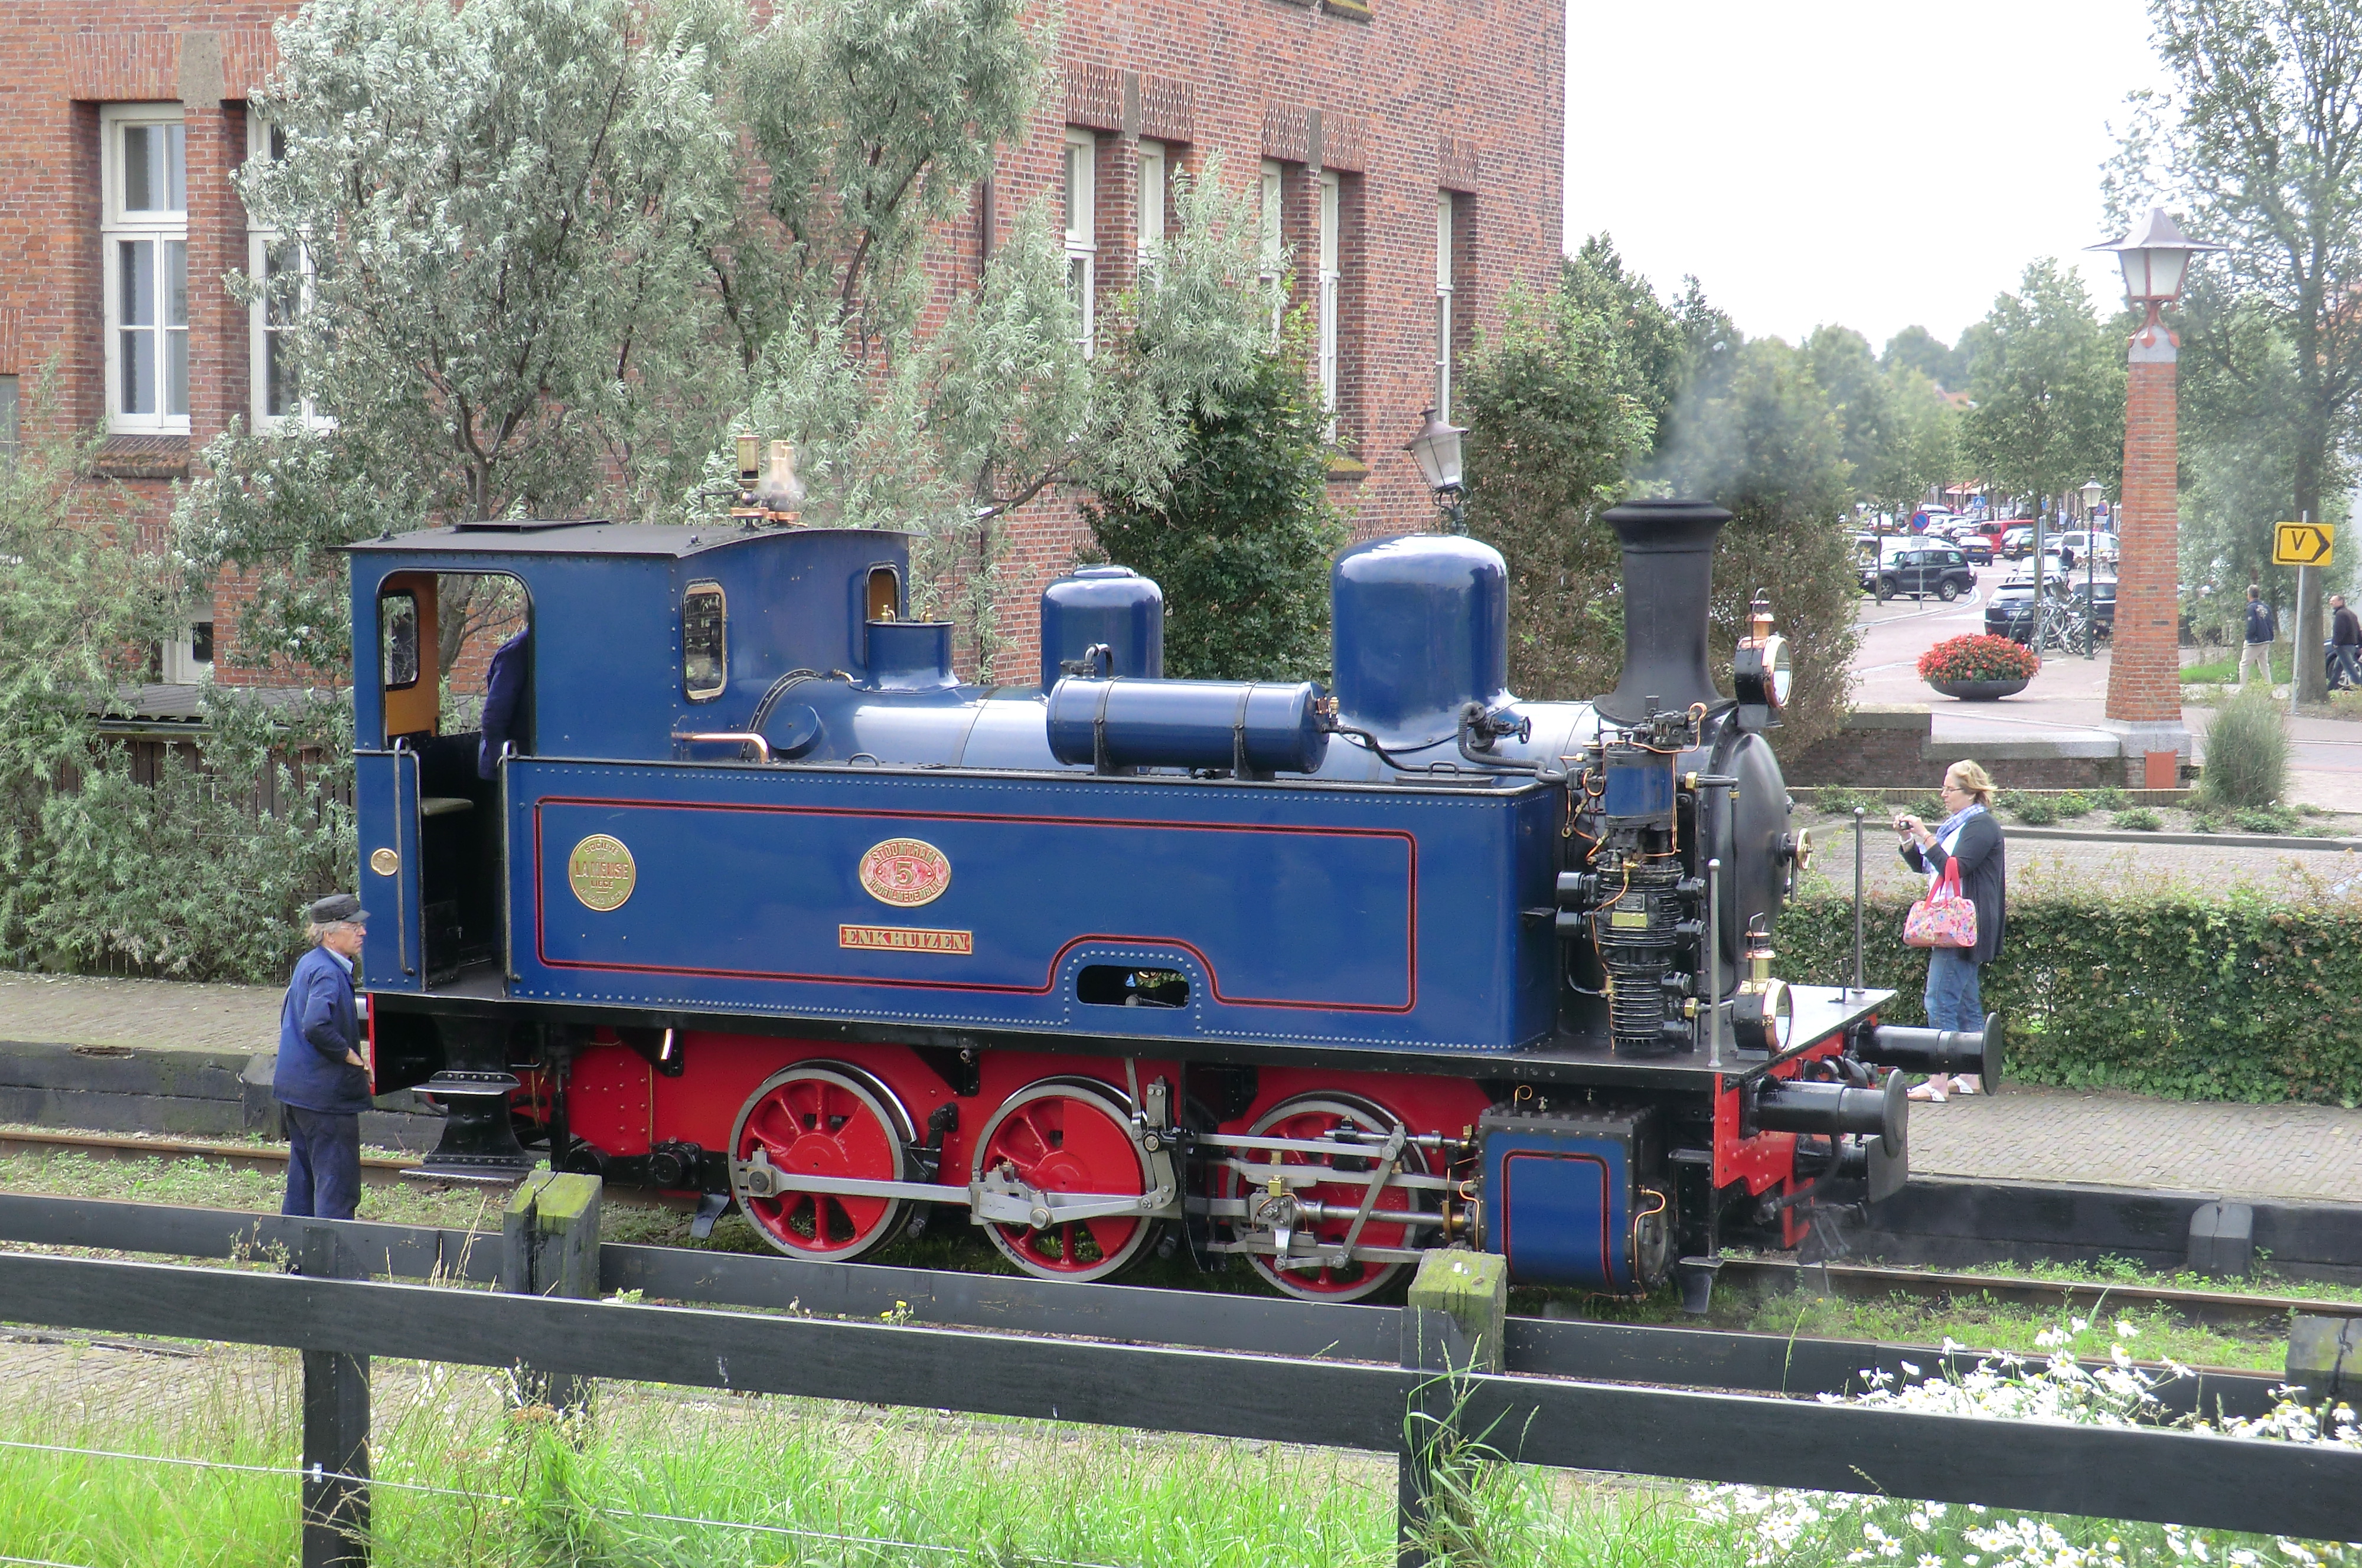
steam engine, enkhuizen, nostalgie, museum, transport, locomotive, rail transport, train, vehicle, track, rolling stock, engine, automotive engine part, railroad car, auto part, tree, motor vehicle, steam